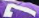
Number: 7